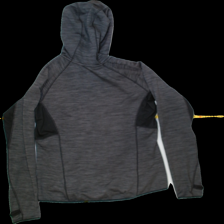
View: back
Type: Jacker
Category: Ladies
Brand: H&M
Colors: Grey
Material: 100%polyester
Pattern: Plain
Cut: Regular, Turtle neck
Size: M
Season: All
Trend: Sports
Stains: No
Price range: <50
Recommended usage: Export